Gallipoli campaign

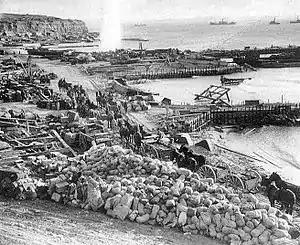
W Beach, Helles, on 7 January 1916, just prior to the final evacuation

The British advantage in naval artillery diminished after the battleship was torpedoed and sunk on 13 May by the , killing 570 men out of a crew of 750, including the ship's commander, Captain Thomas Shelford. A German submarine, , sank on 25 May and on 27 May. More British reconnaissance patrols were flown around Gallipoli and "U-21" was forced to leave the area but ignorant of this, the Entente withdrew most of their warships to Imbros, where they were "protectively tethered" between sorties, which greatly reduced Entente naval firepower, particularly in the Helles sector. The submarine (Lieutenant Commander Martin Nasmith, later awarded a Victoria Cross) passed through the Dardanelles on 18 May and sank or disabled eleven ships, including three on 23 May, before entering Constantinople Harbour, firing on a transport alongside the arsenal, sinking a gunboat and damaging the wharf.